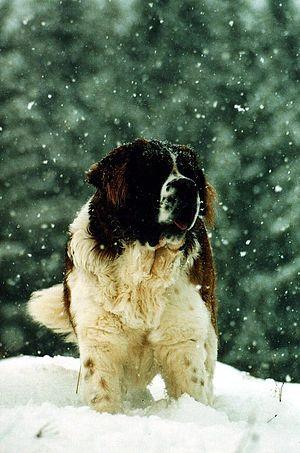
Le saint-bernard est une race de grand chien de montagne, souvent dressé comme chien de recherche en avalanche. L'imaginaire populaire les affuble d'un tonnelet de schnaps accroché au cou qui serait destiné à revigorer les victimes du froid. Cette pratique a été utilisée surtout à la fin du XIXᵉ siècle dans la recherche de personnes perdues dans les montagnes ou victimes d'une avalanche.
Braunvieh